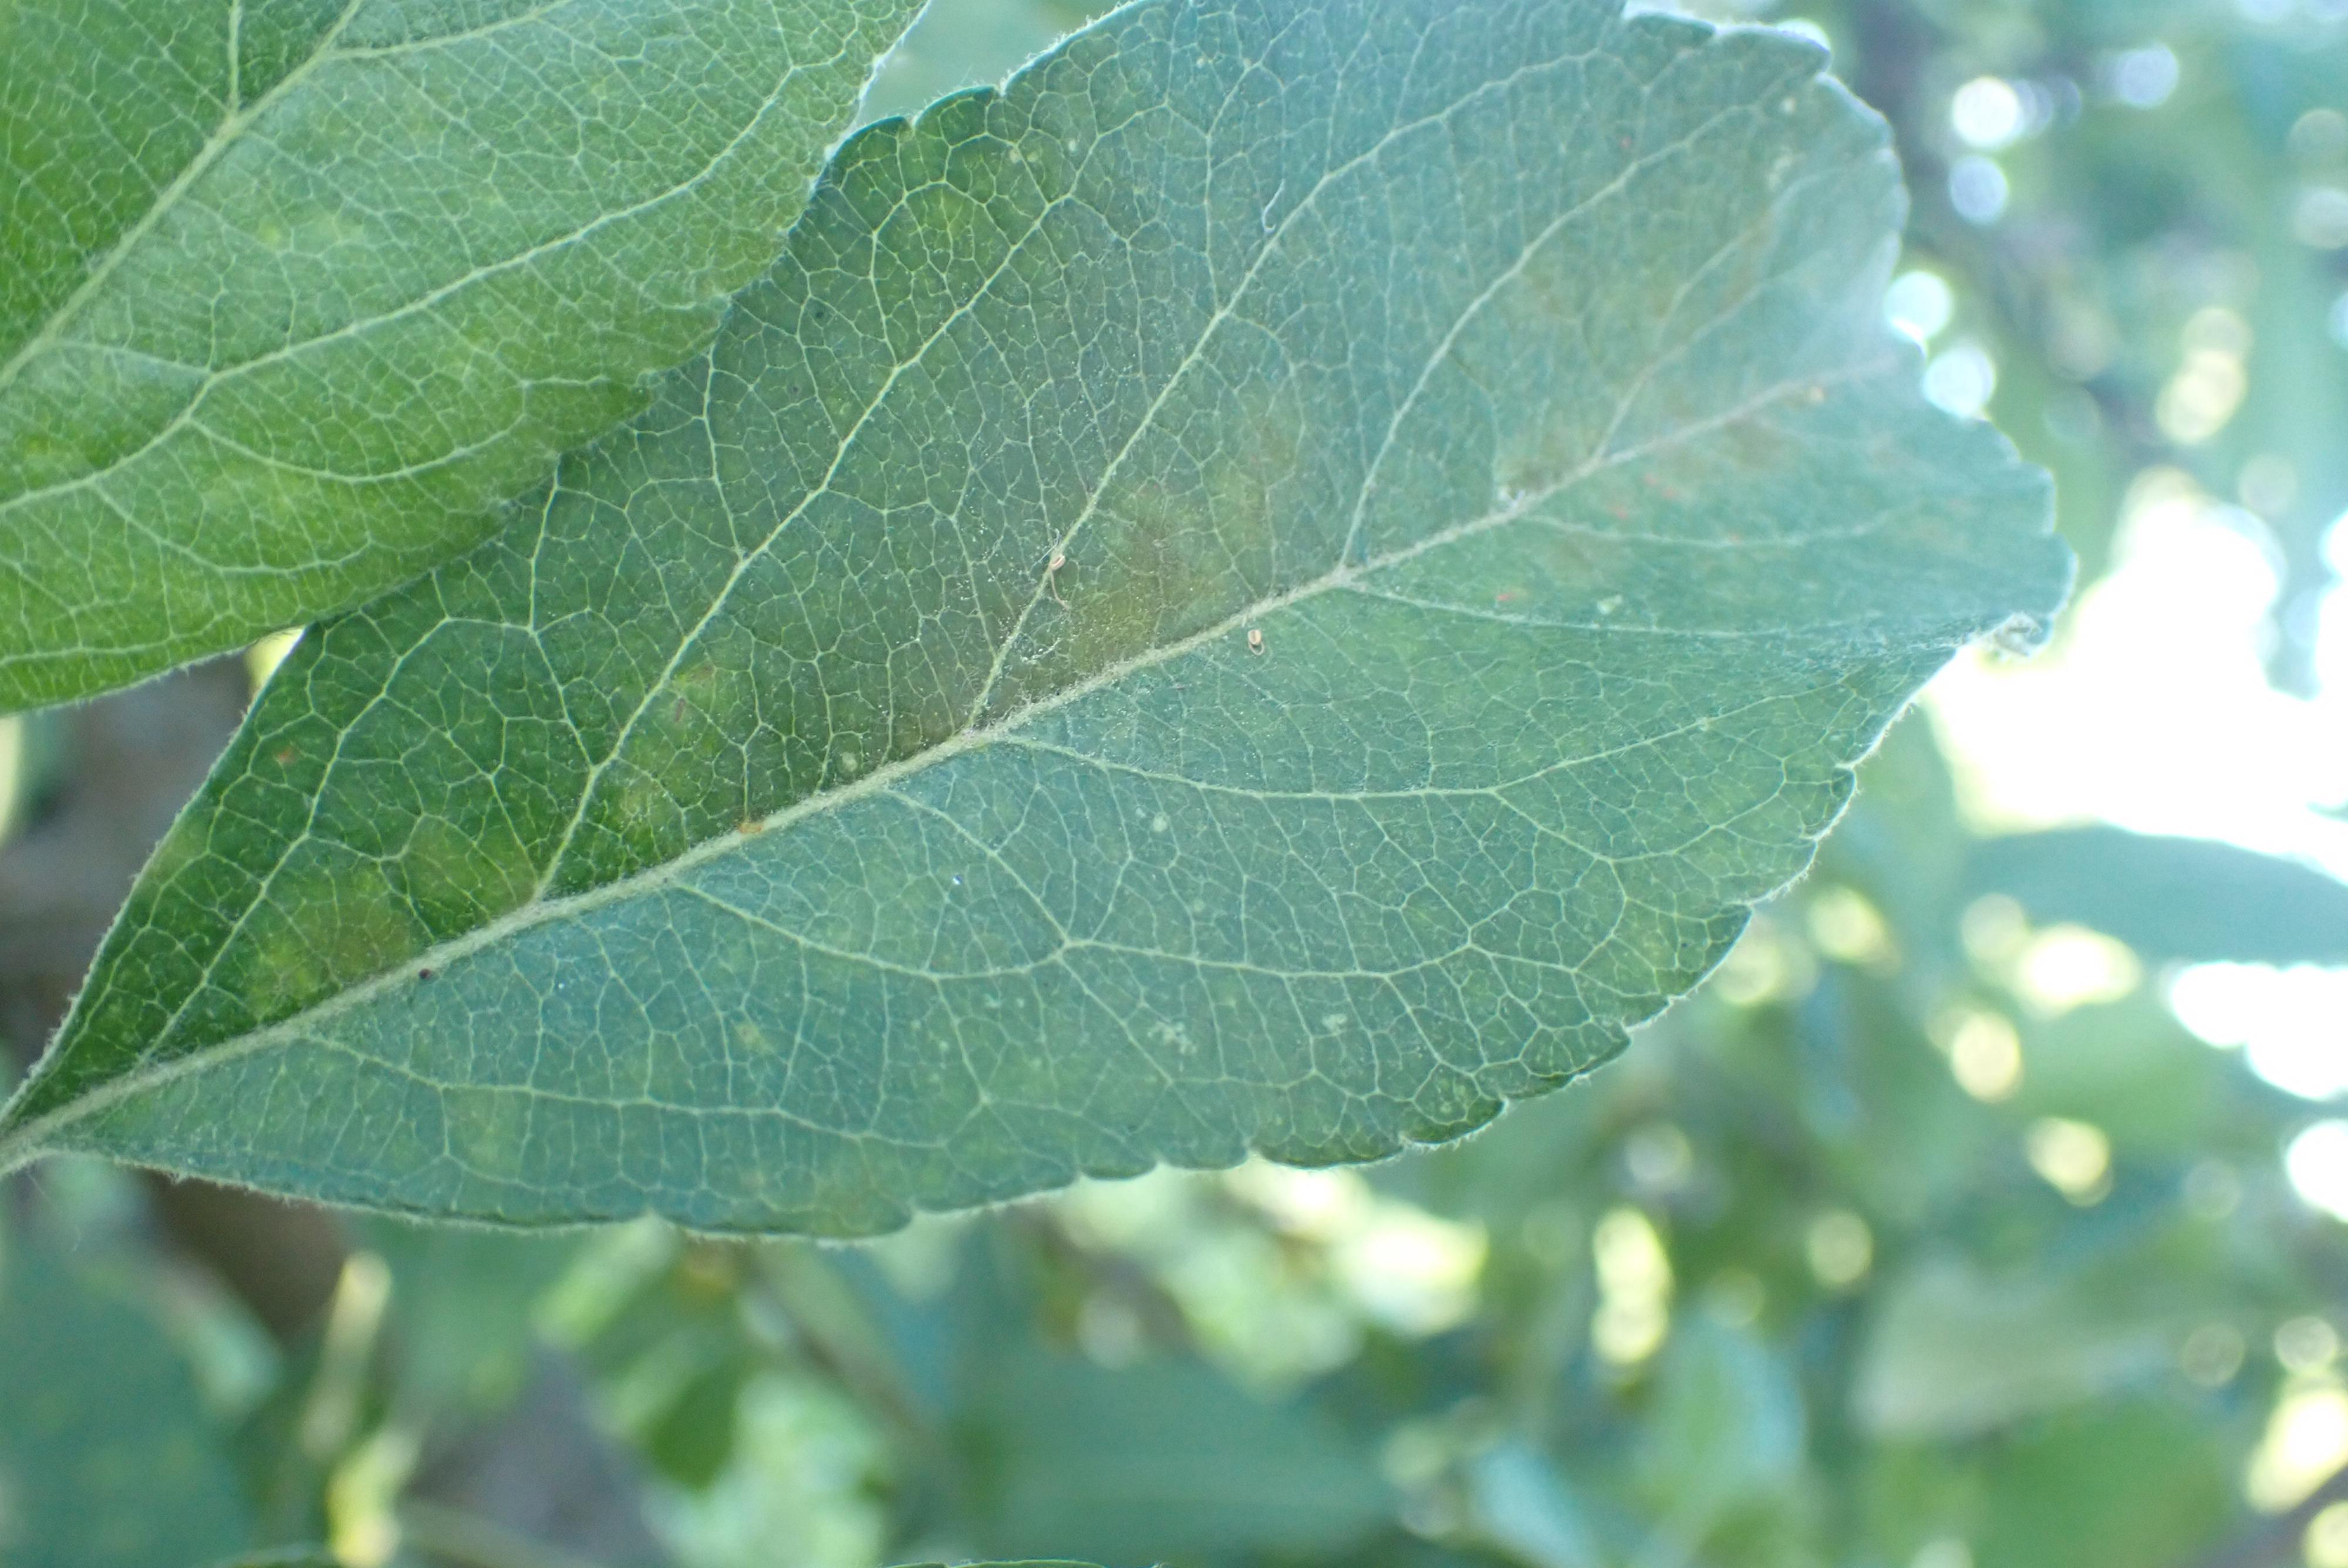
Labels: scab